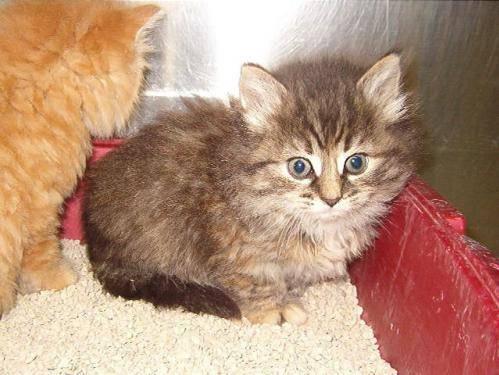
cat